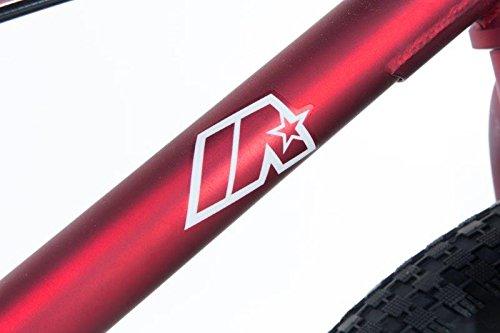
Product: Dave Mirra Boys 8110-06T 20-Inch Redefin/Mirraco Bike, Bright Red/Black/White
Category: Sports & Outdoors | Outdoor Recreation | Cycling | Kids' Bikes & Accessories | Kids' Bikes
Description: Deluxe Paint.
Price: $261.64
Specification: Product Dimensions:         46 x 21 x 7 inches ; 24.5 pounds    |Shipping Weight: 30 pounds (View shipping rates and policies)|Domestic Shipping: Amazon only ships this item within the contiguous 48 United States. Other Sellers on Amazon may ship this item to Alaska, Hawaii and US Territories.|International Shipping: This item is not eligible for international shipping.  Learn More|ASIN: B00PL9LCI4|Item model number: 8110-06TJ|    #239    in Kids' Bicycles